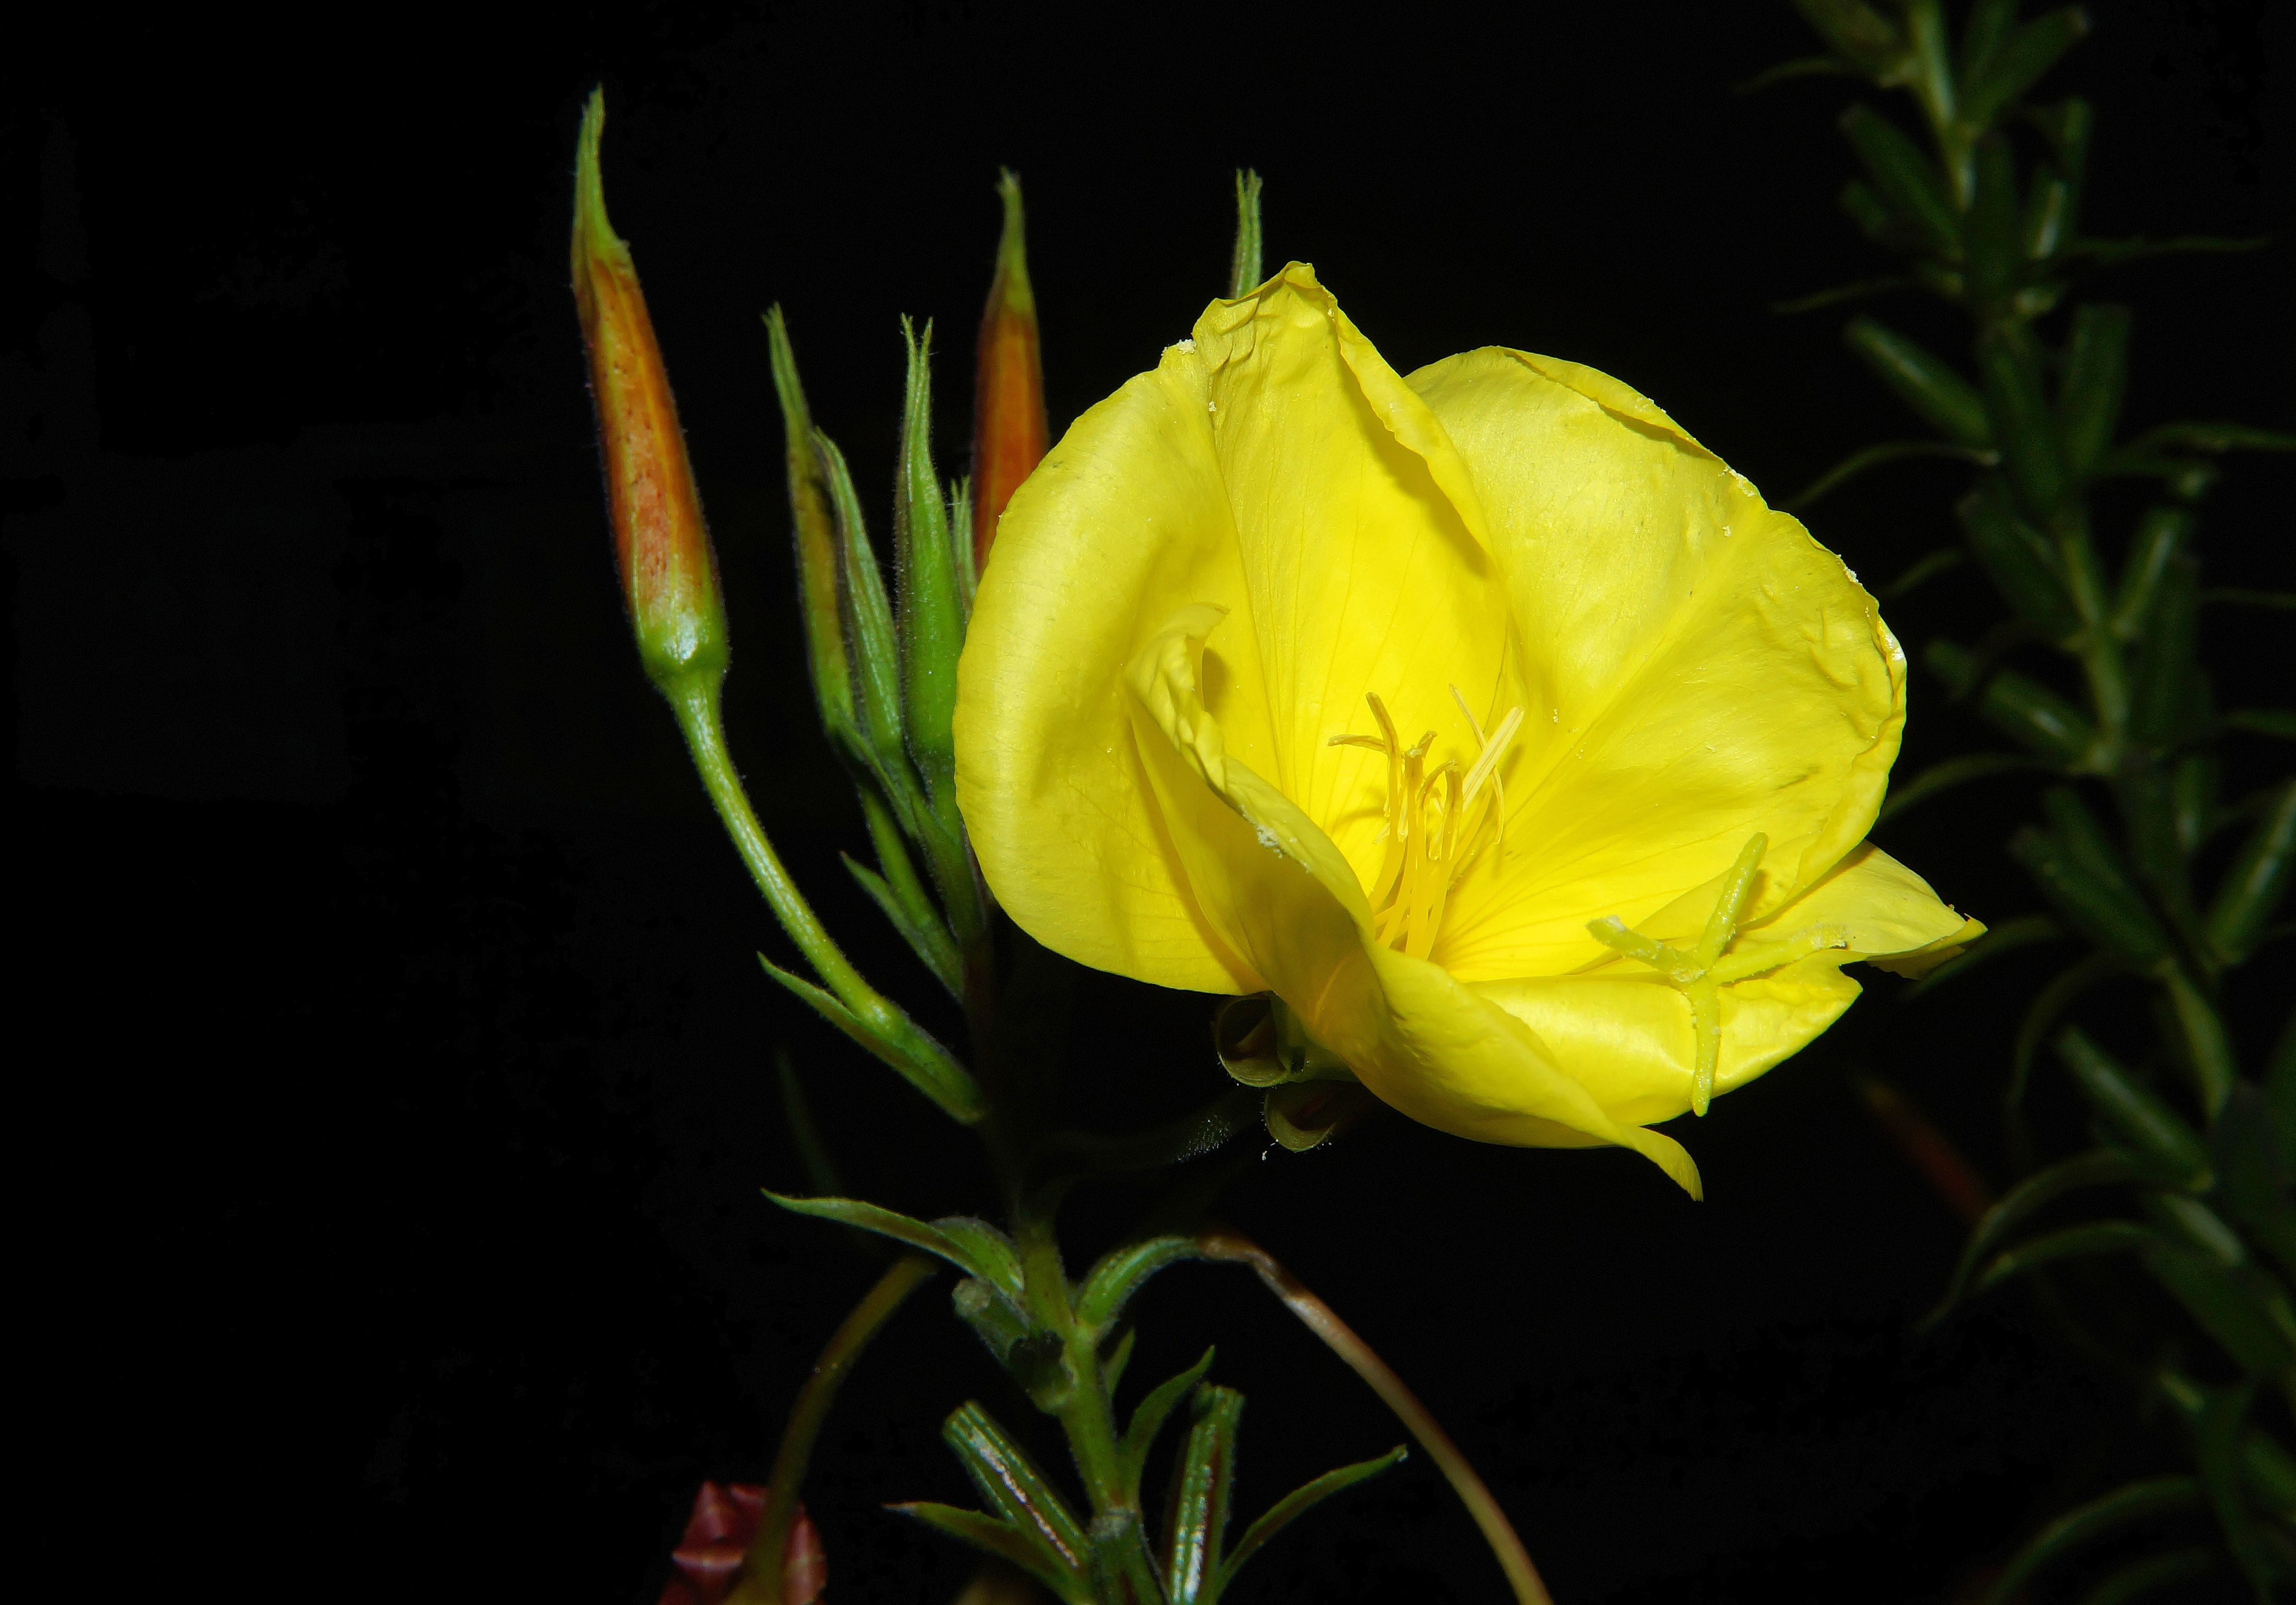
blossom, plant, flower, petal, bloom, green, botany, yellow, close, flora, wildflower, farbenpracht, bright, flower garden, evening primrose, daylily, macro photography, flowering plant, plant stem, land plant, large flowered evening primrose